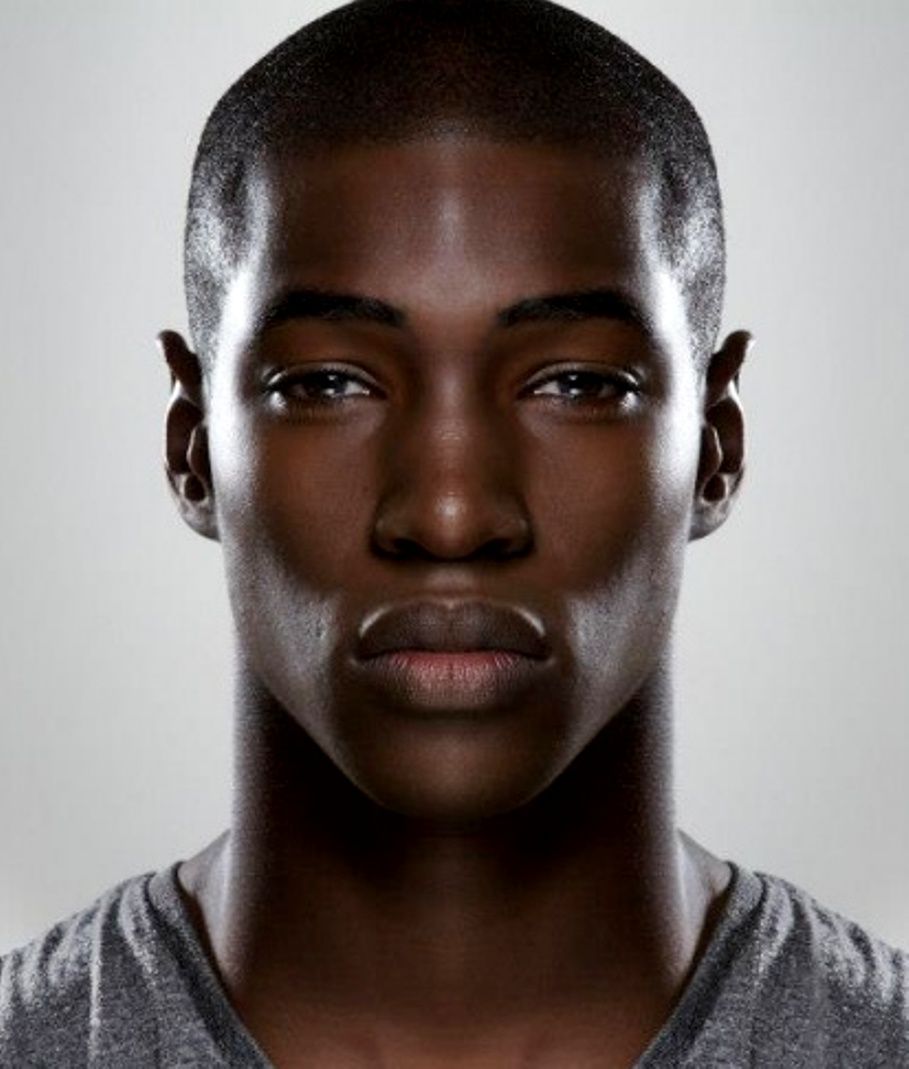
Label: Colored